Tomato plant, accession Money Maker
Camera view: horizontal (90 deg, fisheye); turntable rotation: 210 degrees
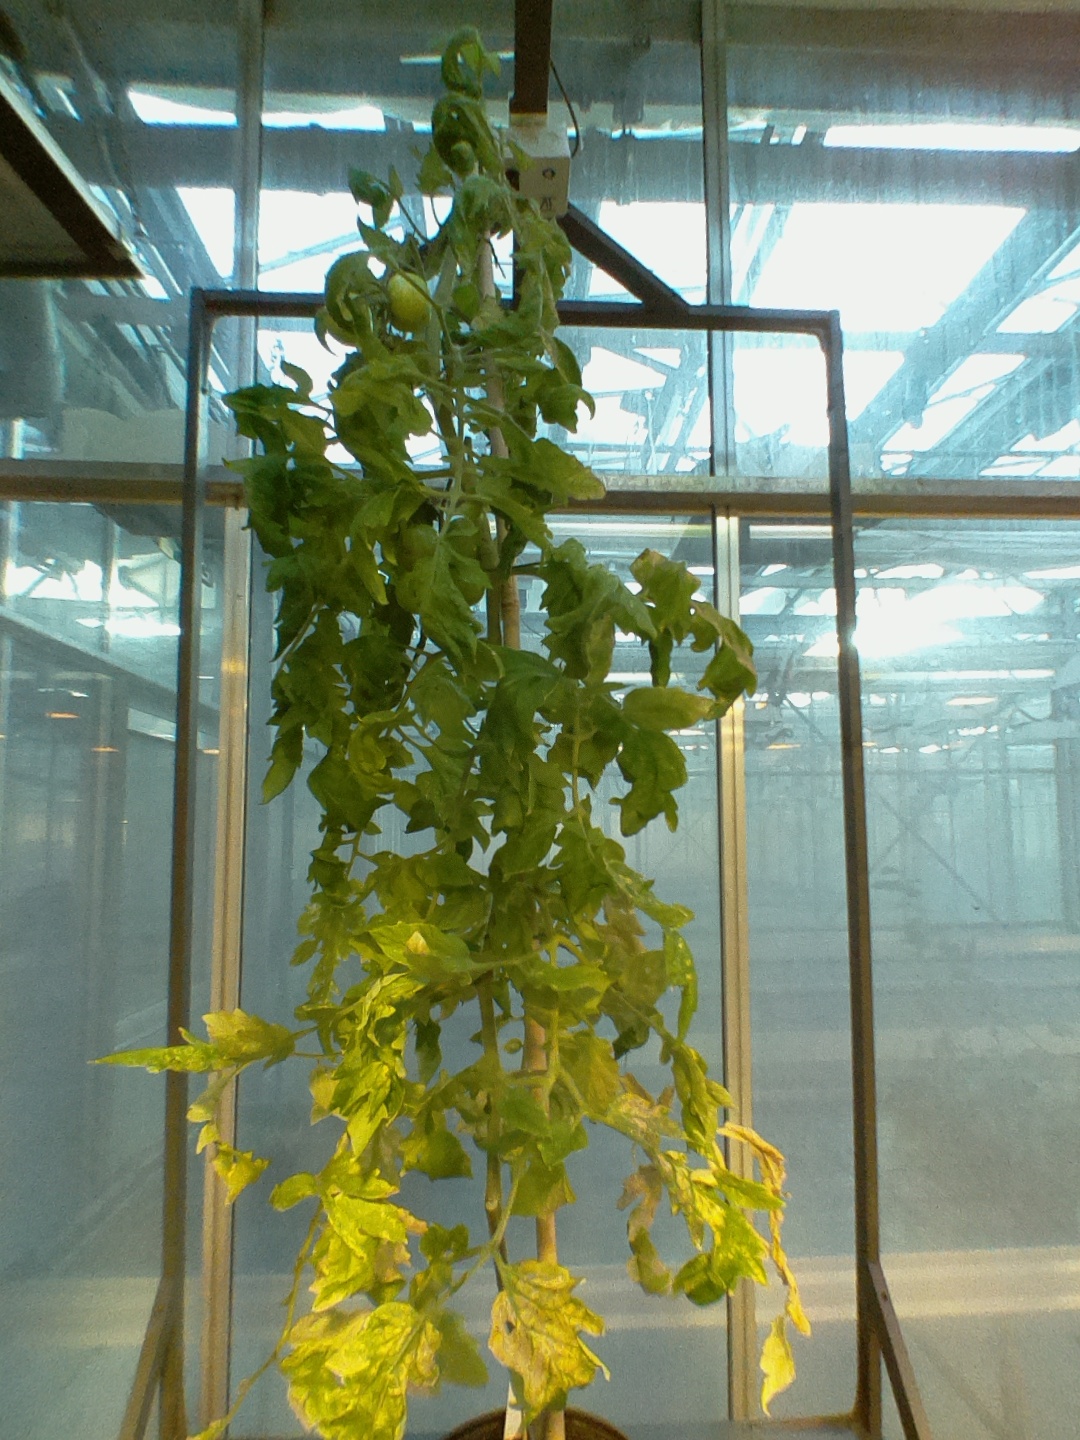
BBCH growth stage 76: 60%-70% of final fruit size